Walter Landor

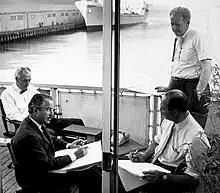
Walter Landor working on the deck of the "Klamath" docked in San Francisco Bay (1960s).

In 1941, Landor and his wife, Josephine, launched a design firm in their small flat, working from the living room table. Passionate about his work, he succeeded in attracting clients from a wide variety of fields, adding staff and relocating to larger offices as the need grew. In a move characteristic of his ebullient personality and original business style, Landor bought a retired ferryboat, the "Klamath", in 1964 for $12,000 and converted it into his company's corporate headquarters; she had operated from 1924 to 1956, retiring after the opening of the Richmond–San Rafael Bridge. Architect Morton Rader and designer Richard Rosek were retained for the conversion, and Landor held an "open ship" party in September 1964 to mark its completion. Space on "Klamath" was rented to six other companies. The firm moved from "Klamath" to their present headquarters at 1001 Front Street in the late 1980s, but retains the "Klamath" as their corporate symbol, although the boat itself was purchased by Duraflame and was moved to Stockton.